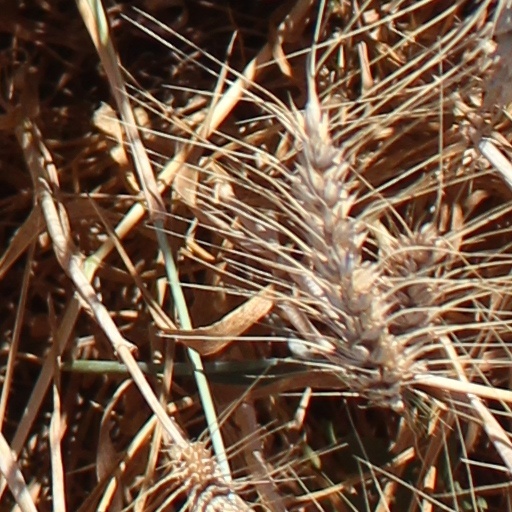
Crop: wheat